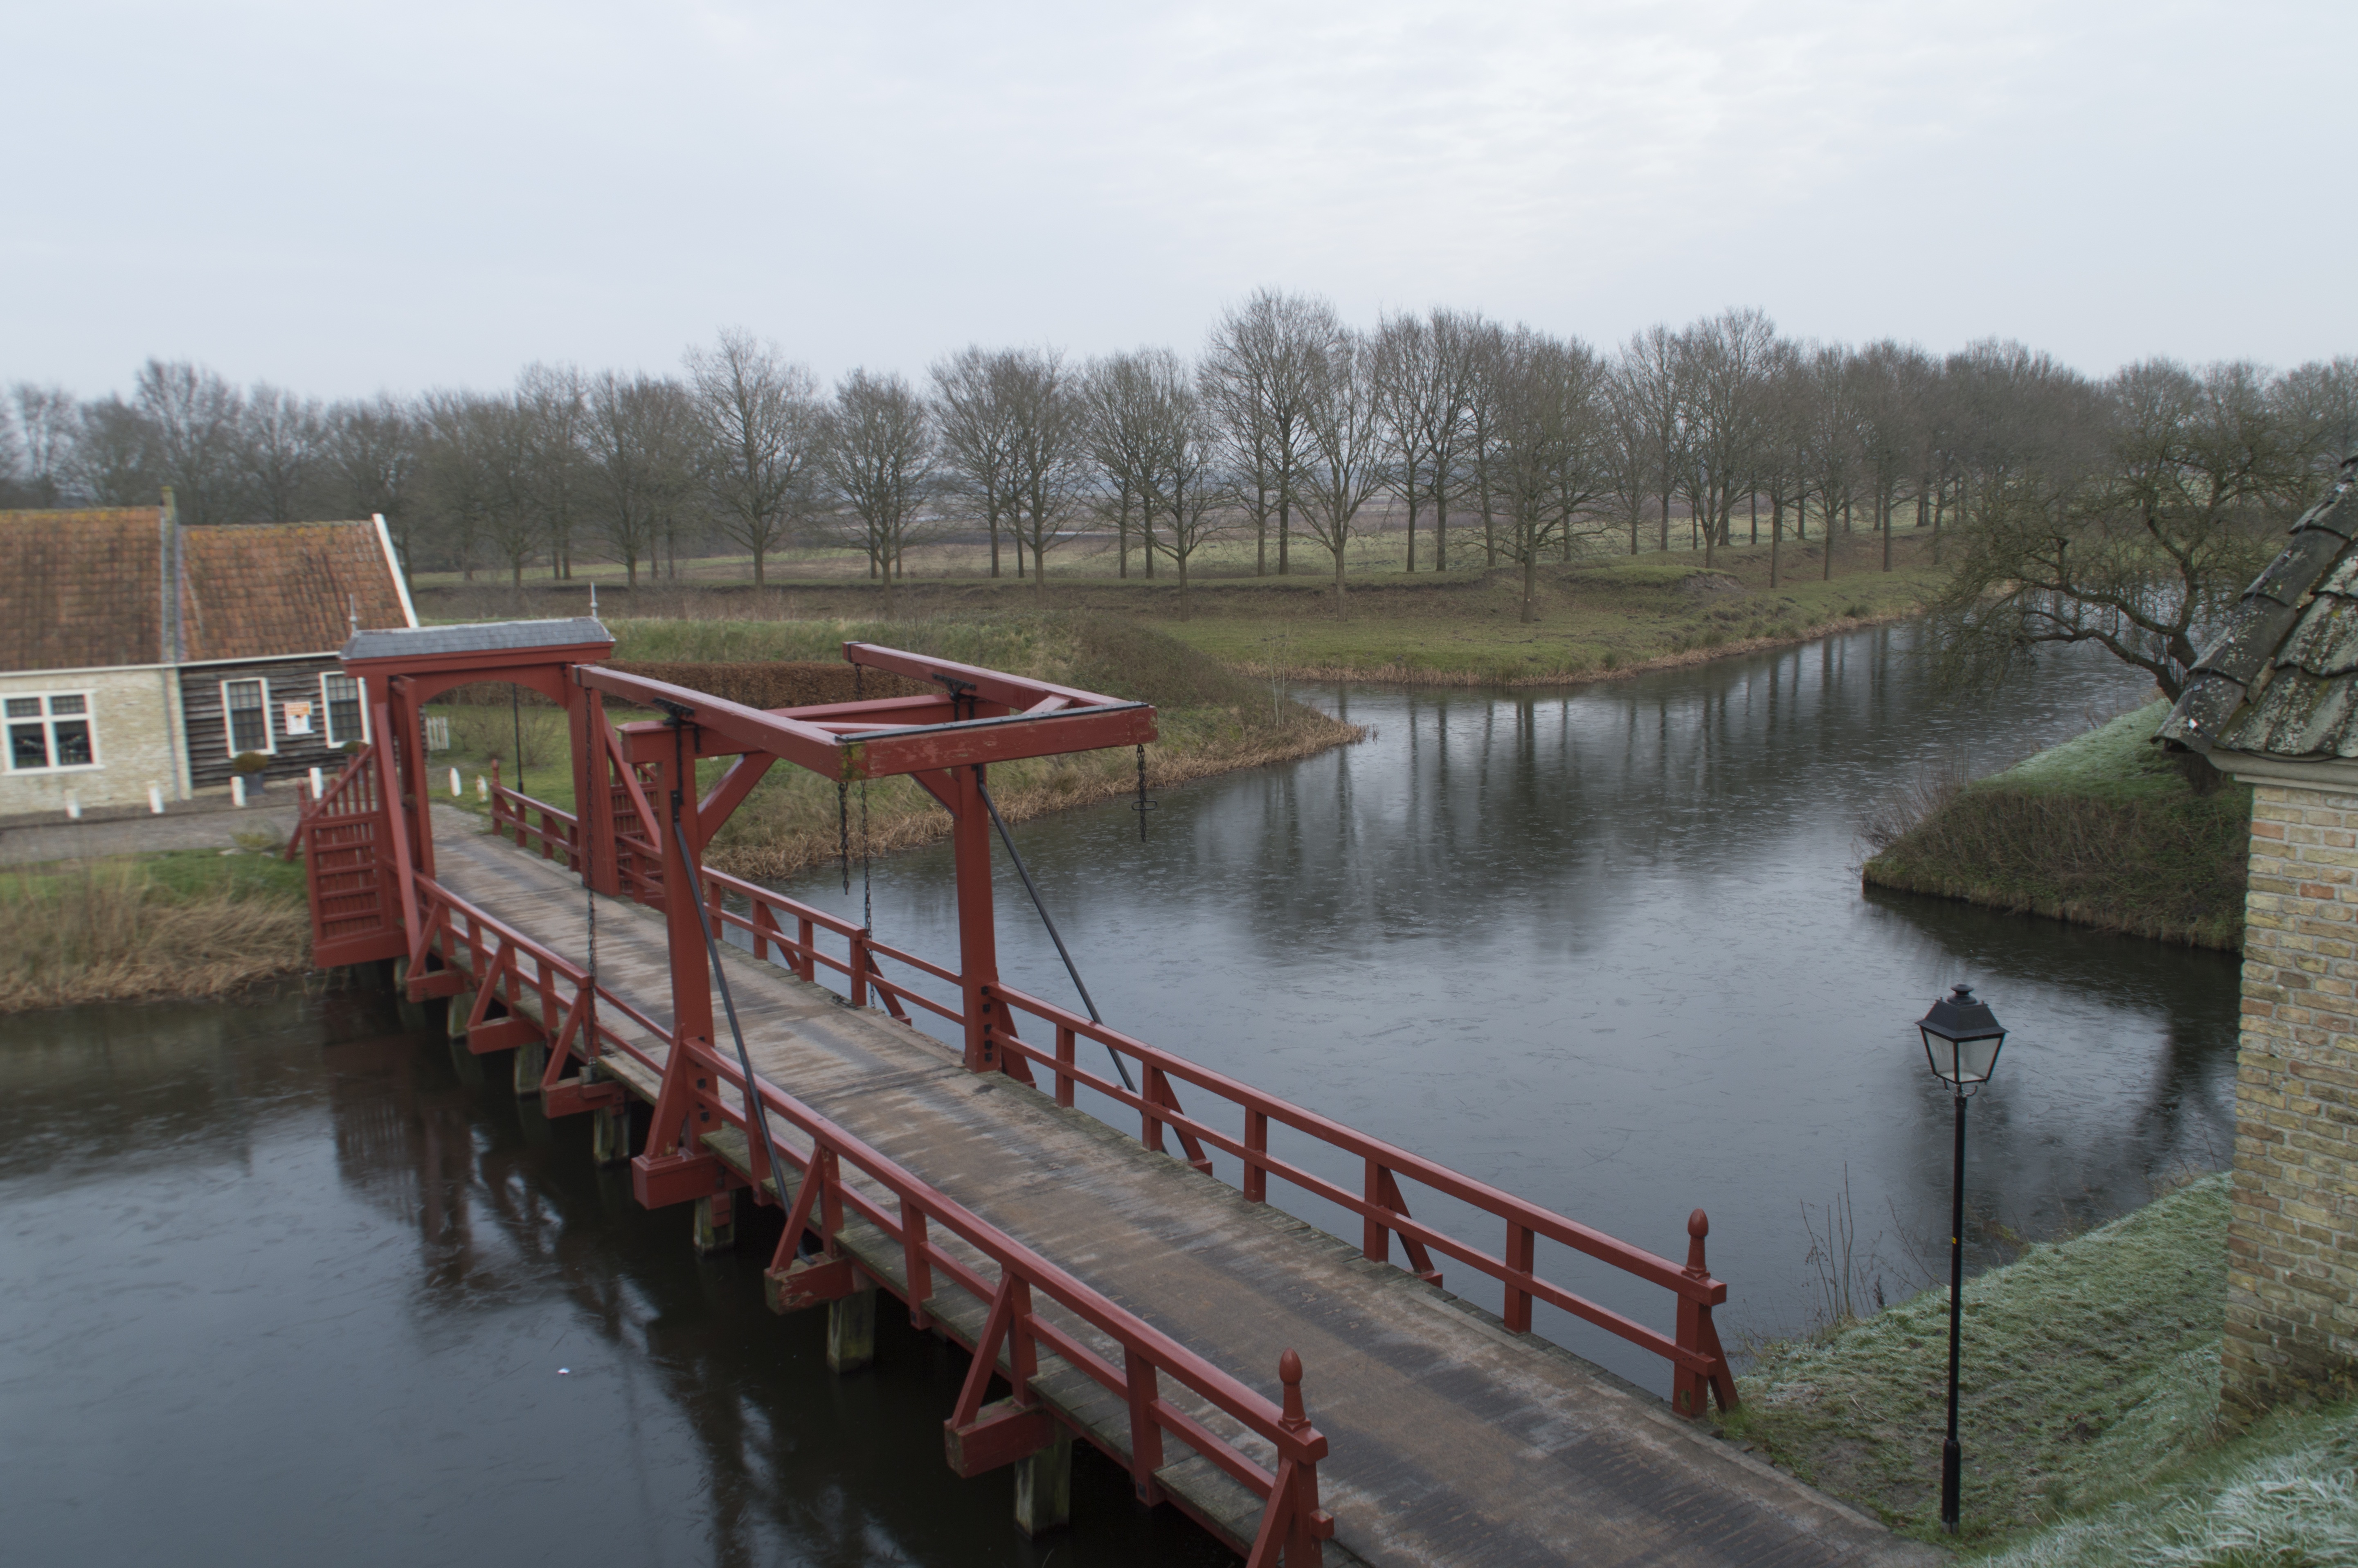
bridge, river, canal, pond, vehicle, reservoir, waterway, fortress, wetland, channel, drawbridge, moat, fish pond